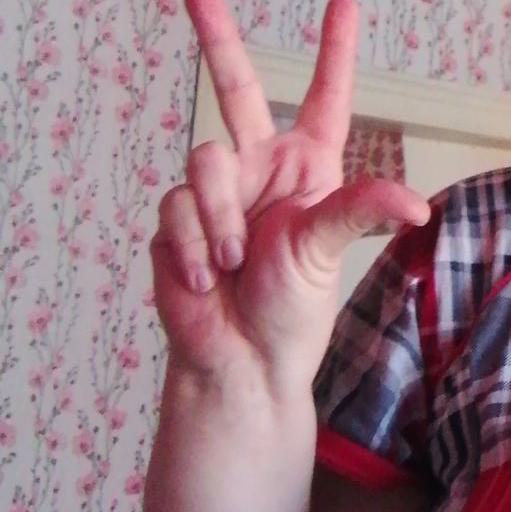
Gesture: three2